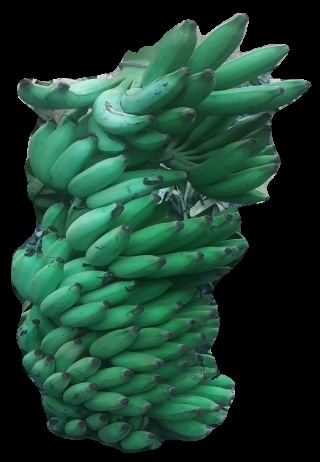
Variety: elakki-bale
Grade: grade1